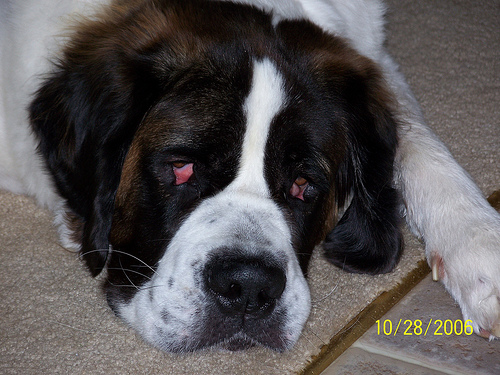
Breed: saint bernard